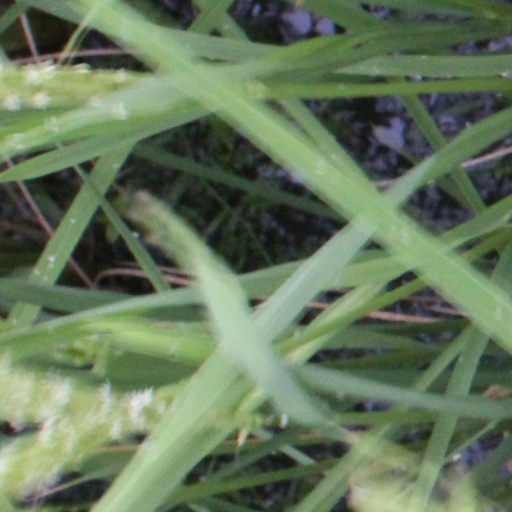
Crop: rice